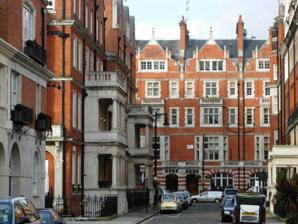
Building: 7 and 8 Balfour Place
Country: United Kingdom
Year built: 1894
Balfour Place, Mayfair, in 2008 (no 7 is the corner building at the left) 7 and 8 Balfour Place are a pair of Grade II listed houses in Balfour Place , Mayfair , London W1, on the corner with Mount Street . No 7 is also known as Balfour House . 7 and 8 Balfour Place were Grade II listed in 1984. They were built in 1892–1894 by Eustace Balfour and Hugh Thackeray Turner of Balfour and Turner, in a "Free Style with Flemish and early Renaissance details" , or in an Arts and Crafts style. The house's first owner was George Coventry, 9th Earl of Coventry . Balfour Place was originally known as Portugal Street (honouring the Portuguese wife of King Charles II), until the Grosvenor family renamed it after their chief surveyor. 7 Balfour Place In 1978, the heiress Christina Onassis , who owned a three-bedroom flat in nearby Reeves Mews , flew in to London for a one-day shopping tour, amid considerable press interest. She viewed the house, but was apparently put off by the de Grimston co-founders of The Process Church of The Final Judgment , living in the street, and the press calling their property "Satan's Cave". In 1991, the house was converted into six flats. In 2014, it was listed for sale at £45 million, with seven reception rooms, 19 bedrooms, six kitchens and 17 bathrooms". In 2016, billionaire British banker Peter Cruddas and his wife Fiona paid £42 million in cash for the seven-storey mansion, formerly owned by the Iranian -born art dealer Nasser Khalili , who lived there for 22 years. References